Economic growth

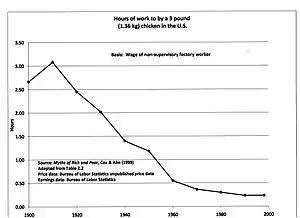
Productivity lowered the cost of most items in terms of work time required to purchase. Real food prices fell due to improvements in transportation and trade, mechanized agriculture, fertilizers, scientific farming and the Green Revolution.

Great sources of productivity improvement in the late 19th century were railroads, steam ships, horse-pulled reapers and combine harvesters, and steam-powered factories. The invention of processes for making cheap steel were important for many forms of mechanization and transportation. By the late 19th century both prices and weekly work hours fell because less labor, materials, and energy were required to produce and transport goods. However, real wages rose, allowing workers to improve their diet, buy consumer goods and afford better housing.